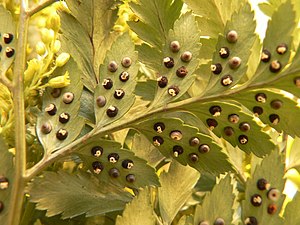
Sorus / Galleri
En sorus kaldes på dansk en sporehushob eller sporehusgruppe, og er en ansamling af sporangier.